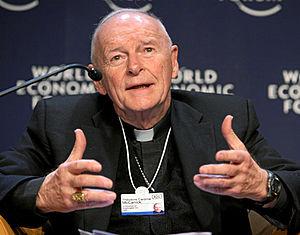
La liste des archevêques de Washington recense les noms des archevêques qui se sont succédé sur le siège épiscopal de Washington, aux États-Unis depuis la création de l'archidiocèse de Washington le 22 juillet 1939, par scission de celui de Baltimore.
Theodore Edgar McCarrick, né le 7 juillet 1930 à New York, est un ancien prélat catholique américain, archevêque émérite de Washington. Il fut cardinal de 2001 à 2018.